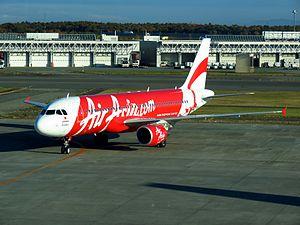
AirAsia Japan Co., Ltd est le nom de deux incarnations de la compagnie aérienne à bas prix japonaise, fonctionnant comme coentreprise entre le Malaisien AirAsia et des partenaires japonais.